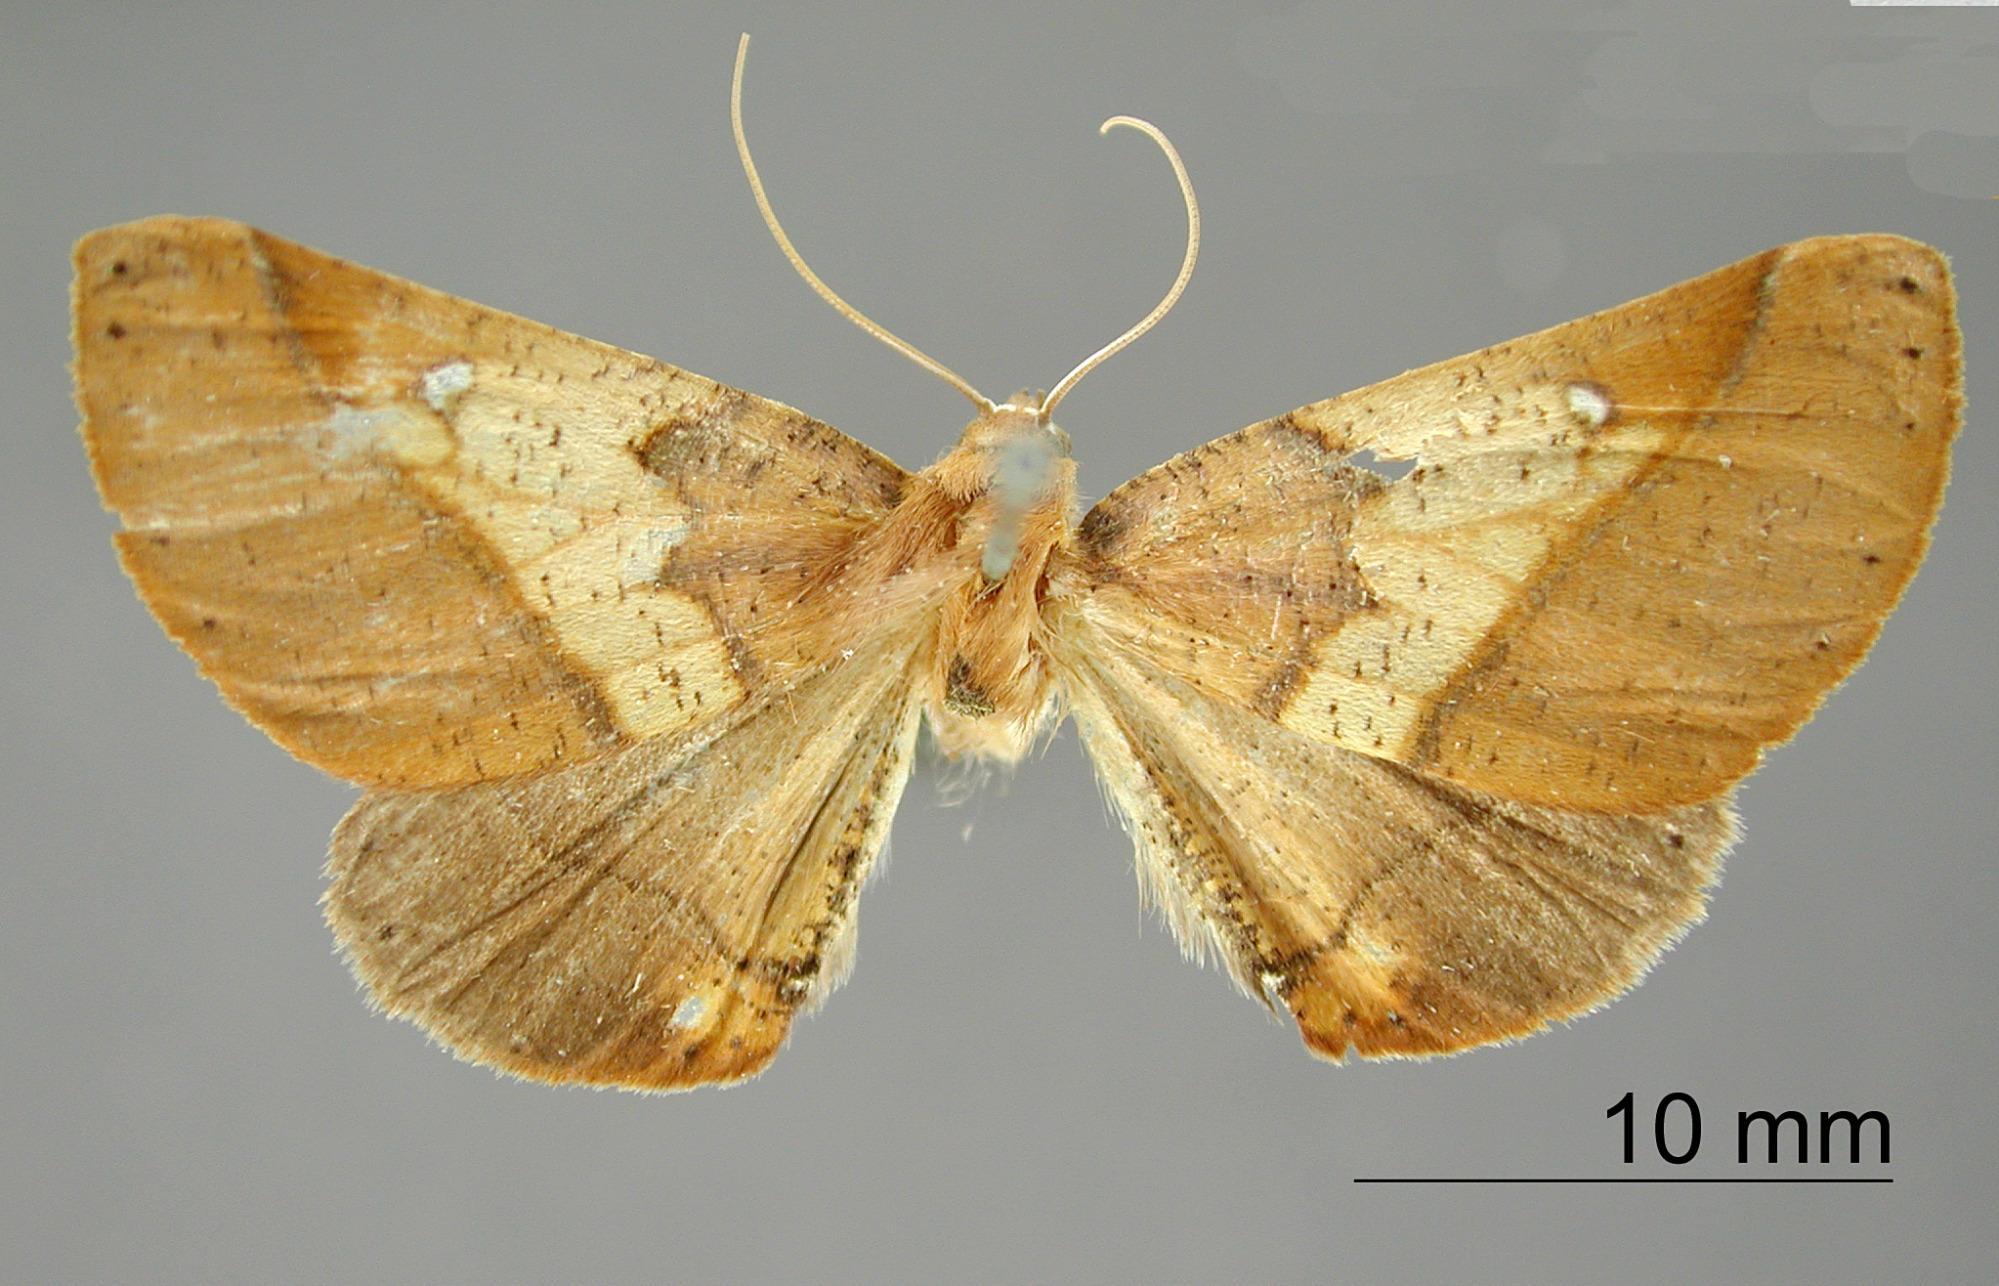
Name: Pero lisima
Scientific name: Pero lisima Poole, 1987
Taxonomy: Animalia, Arthropoda, Insecta, Lepidoptera, Geometridae, Ennominae
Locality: Bolivia